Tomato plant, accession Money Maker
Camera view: bottom (45 deg); turntable rotation: 120 degrees
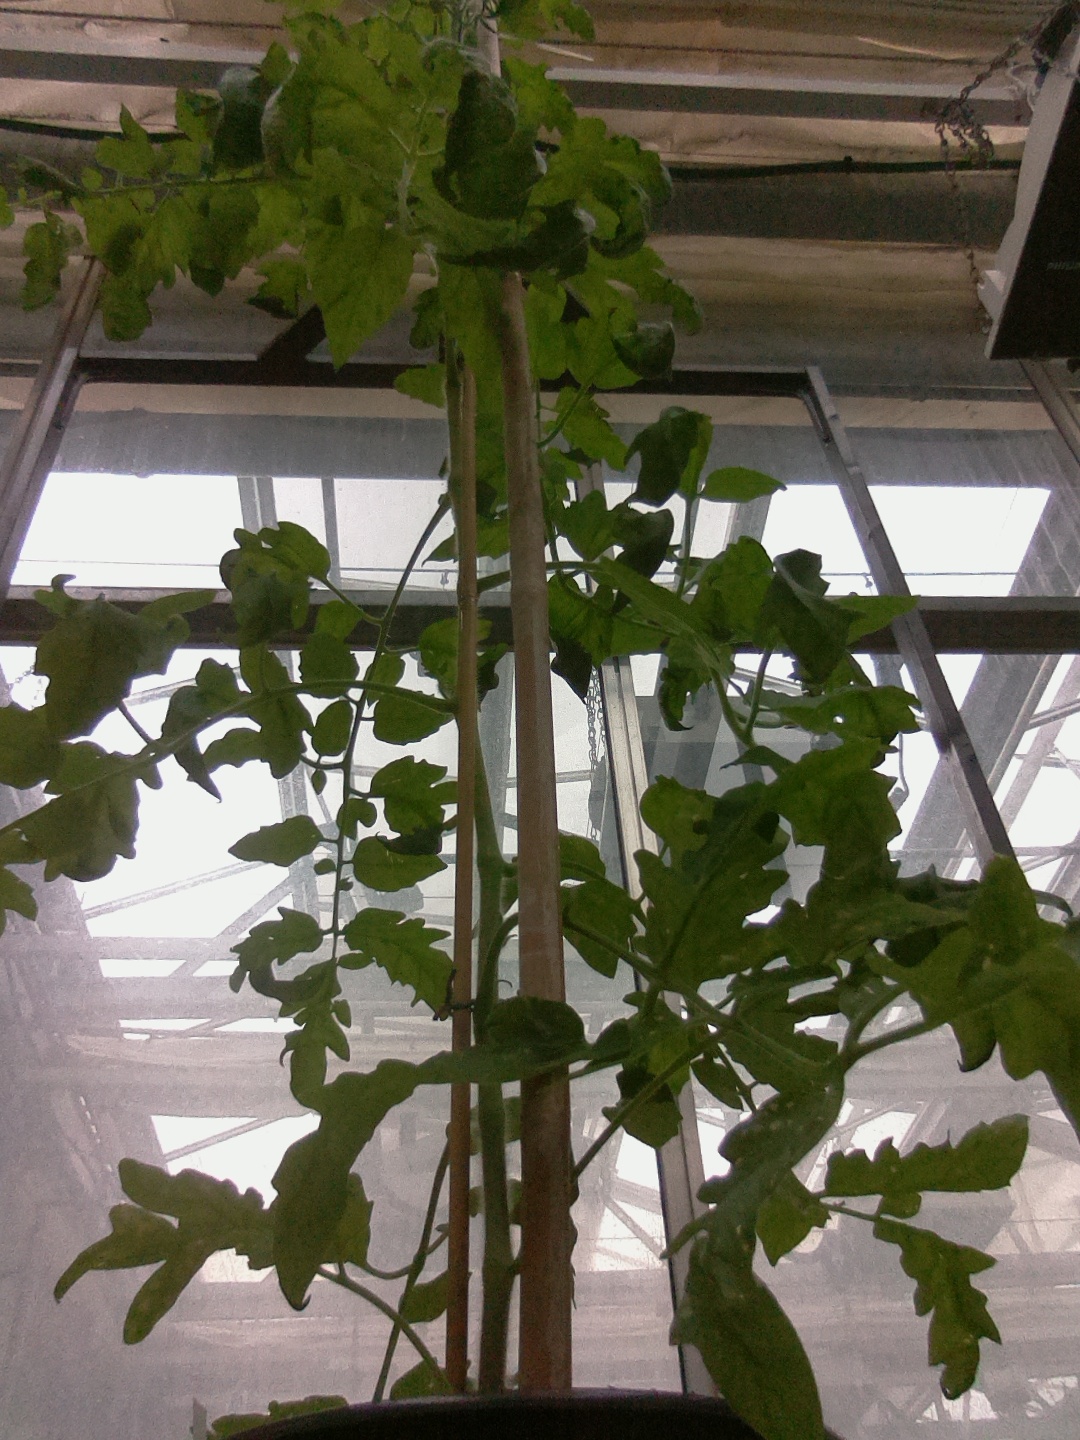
BBCH growth stage 70: Fruits at the main stem or branches visibles